Bidni

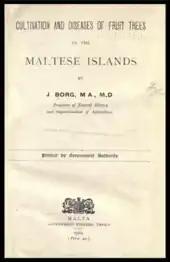
Borg's work, published in 1922

Decades later, the Bitni's disease resistant qualities still baffle scientists. Described by the "Olive Oil Times" as a "peculiar local variety", the Bidni's high levels of polyphenols, particularly oleuropein, which is a natural antibiotic produced by the tree to protect its fruit and leaves, may be behind this remarkable characteristic. The Bitni's oil has been described as "spicy" and "peppery", a characteristic which differentiates it from other oils. Once fully established, fruit is produced in abundance, up to 60 kilos per tree.